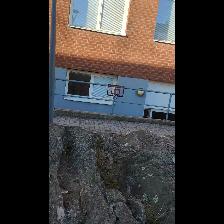
Label: NonHuman